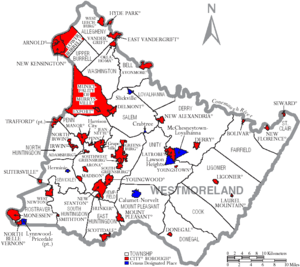
Le comté de Westmoreland, en anglais : Westmoreland County, est un comté du Commonwealth de Pennsylvanie, aux États-Unis. Fondé le 26 février 1773, son siège de comté est la ville de Greensburg. Selon le recensement de 2010, sa population est de 365 169 habitants, estimée, en 2018, à 860 661 habitants.